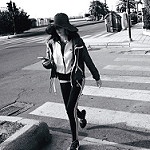
Label: street